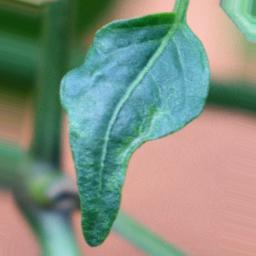
Label: cercospora